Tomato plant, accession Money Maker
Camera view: horizontal (90 deg, fisheye); turntable rotation: 330 degrees
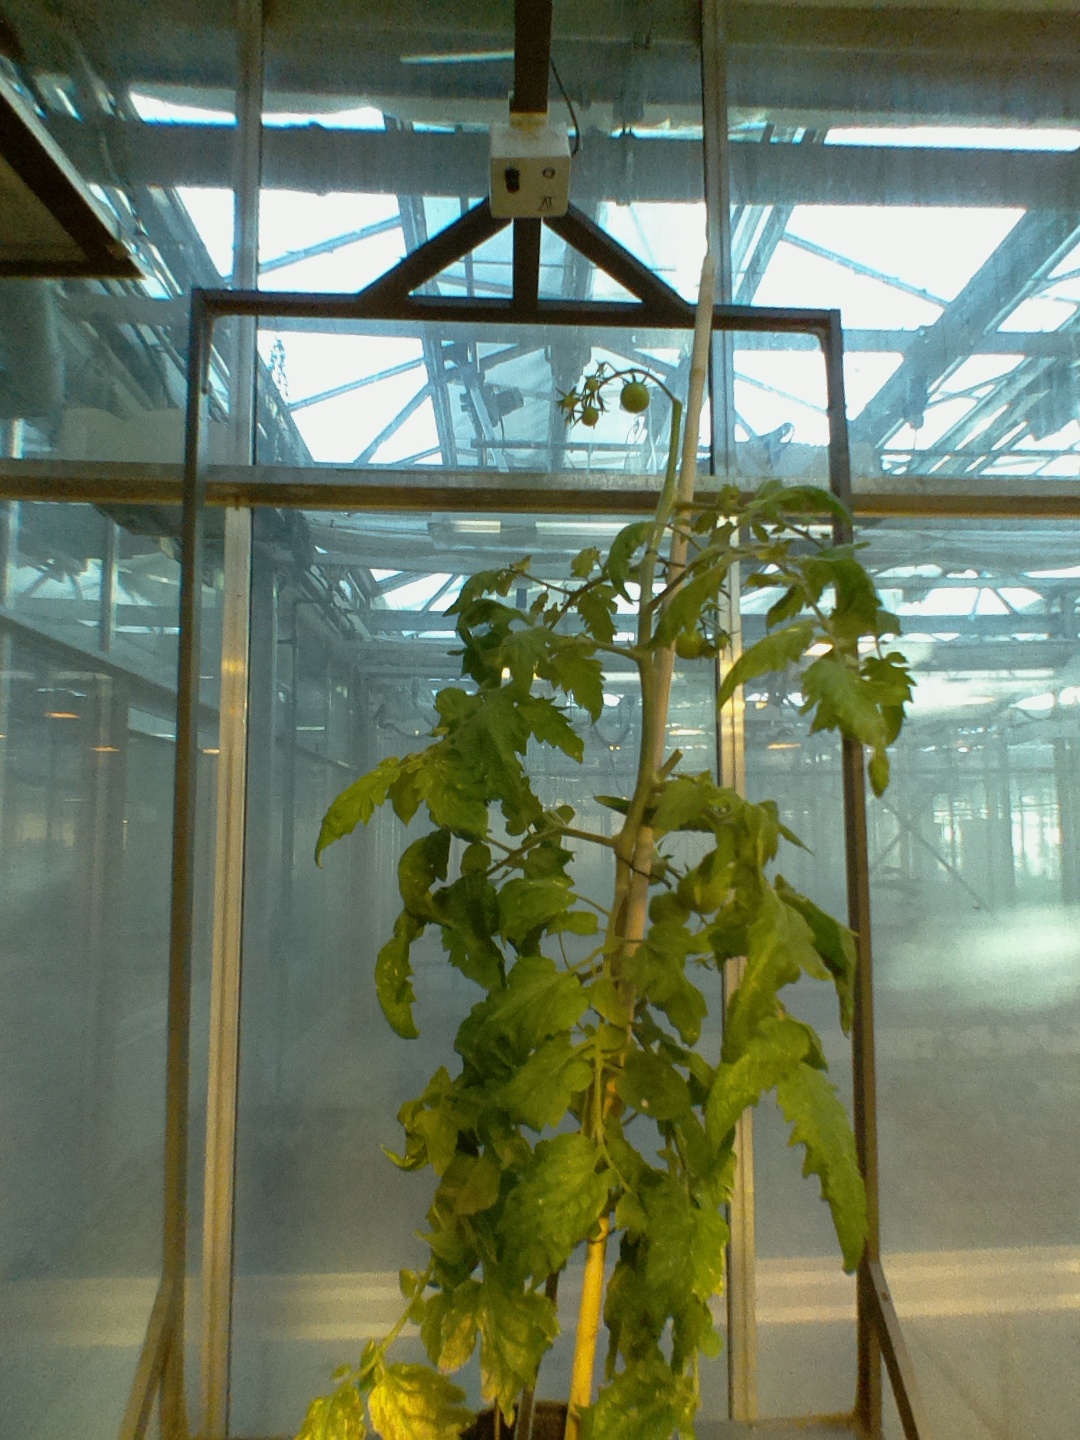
BBCH growth stage 79: 90% -100% of final fruit size